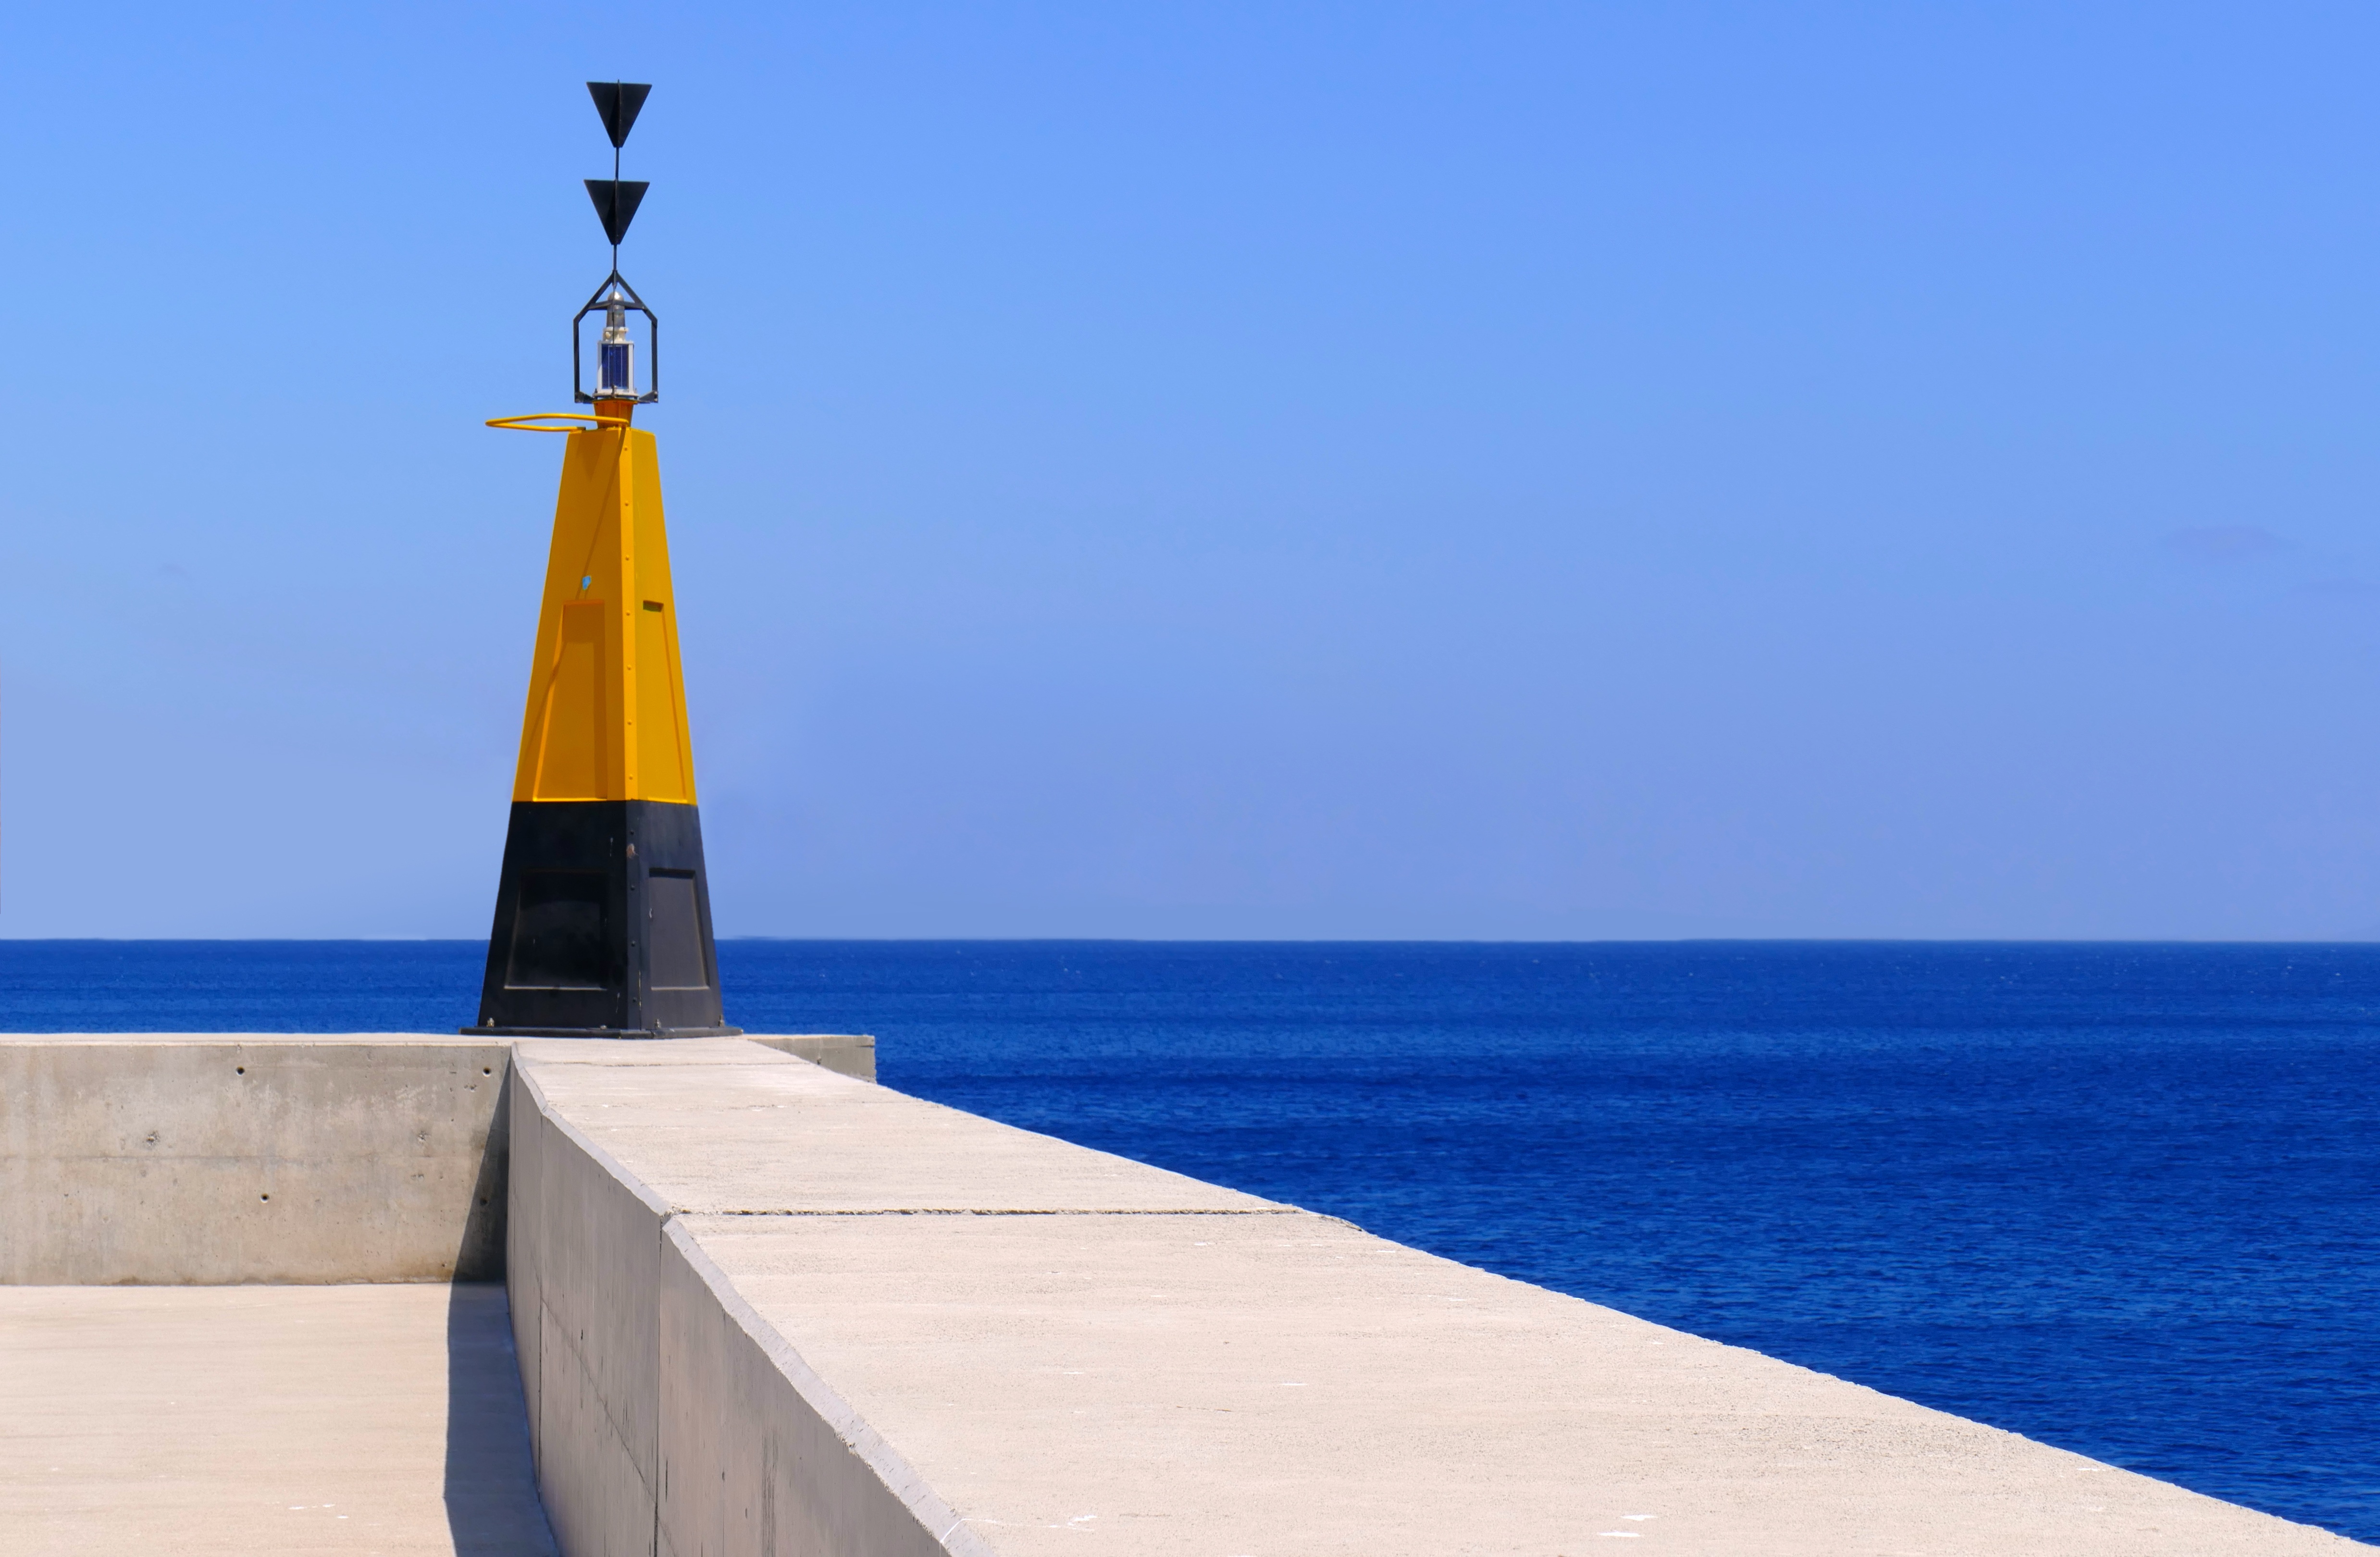
sea, coast, water, architecture, lake, ship, vehicle, tower, signal, blue, shipping, characters, lanzarote, daymark, boje